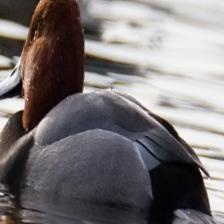
Species: RED HEADED DUCK
Scientific name: AYTHYA AMERICANA
ImageNet parent category: drake